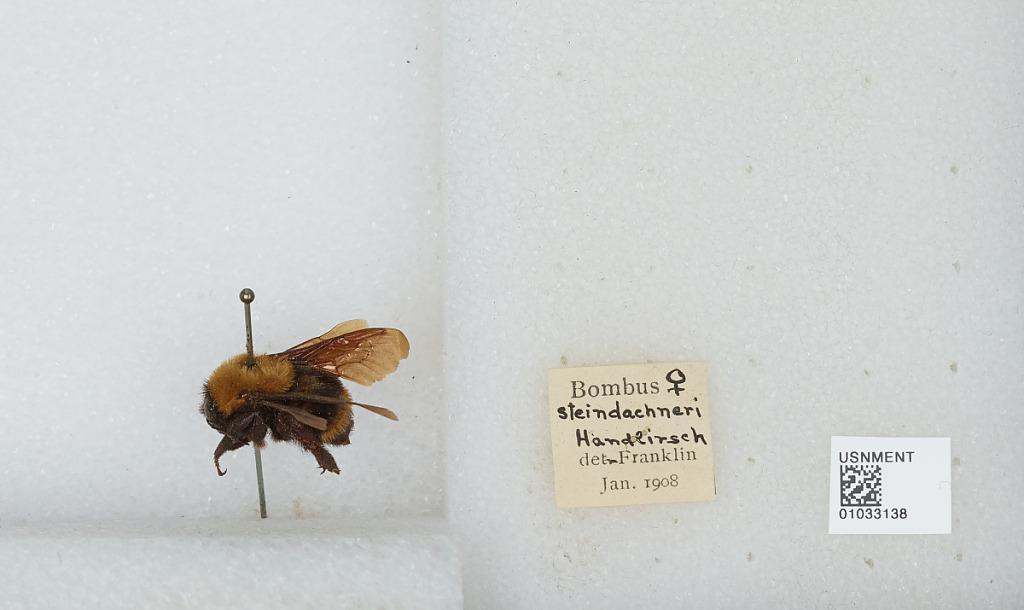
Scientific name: Bombus (Fervidobombus) steindachneri Handlirsch
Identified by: Franklin